Evgenia Tur

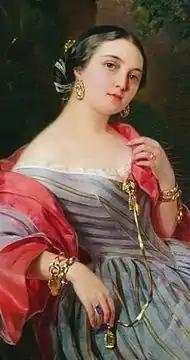
Portrait by Pimen Orlov, 1847

Evgeniia Tur (24 August 1815 – 27 March 1892) was a Russian writer, children's writer, critic, editor, journalist, publisher, salon hostess, and translator. Evgeniia Tur was the penname for Elizaveta Vasilyevna Sukhovo-Kobylina, who became Countess Elizaveta Vasilyevna Salias De Tournemire after marrying Count Andrey Salias de Tournemire. Evgeniia Tur had several accomplished relatives: Tur's son Evgeny Salias De Tournemire was a novelist, Tur's brother Alexsandr Sukhovo-Kobylin was a playwright and dramatist, and Tur's sister Sofia Sukhovo-Kobylina was a painter.